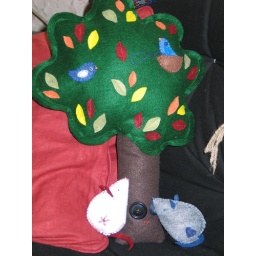
Two of my shower mice under a tree made from that cool Softies book